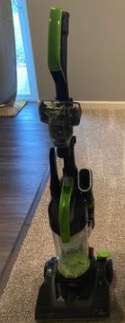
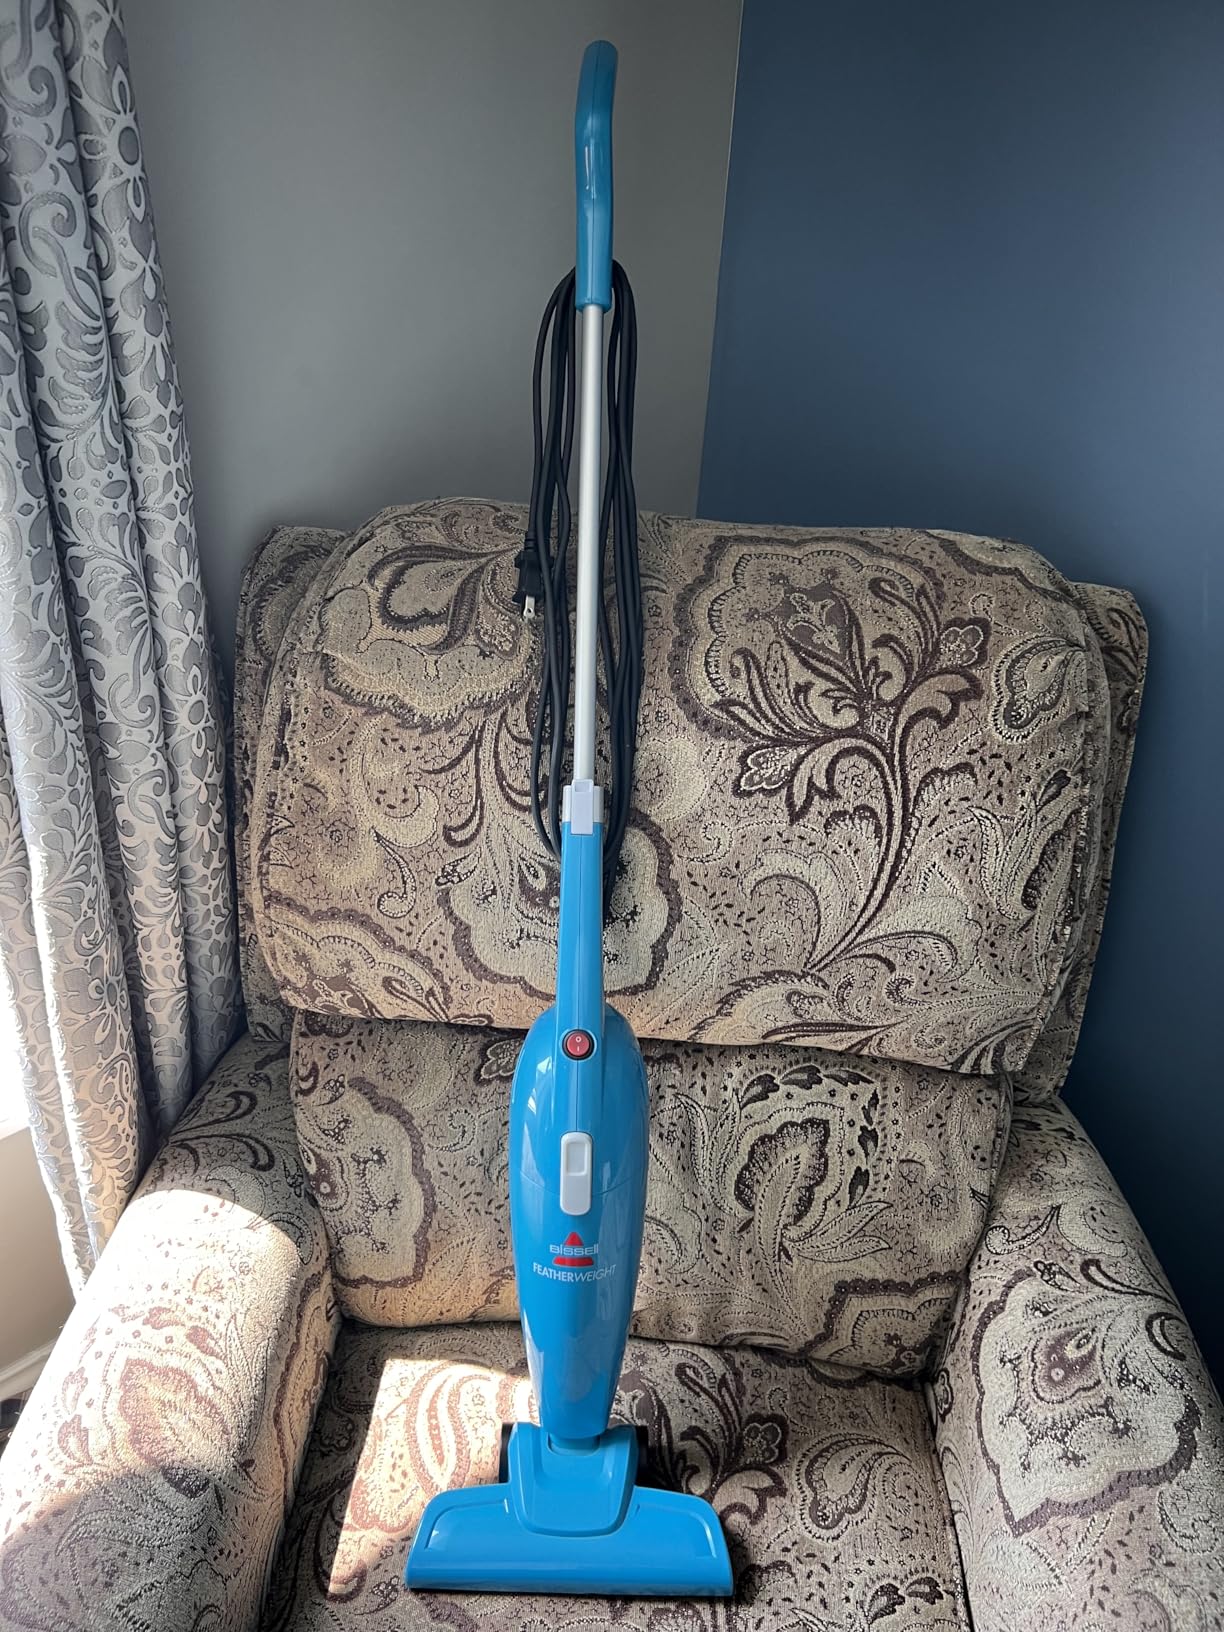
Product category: items_vacuum
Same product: no